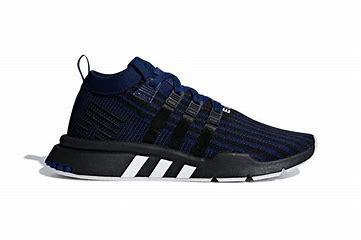
Brand: Adidas
Model: EQT Support Adv